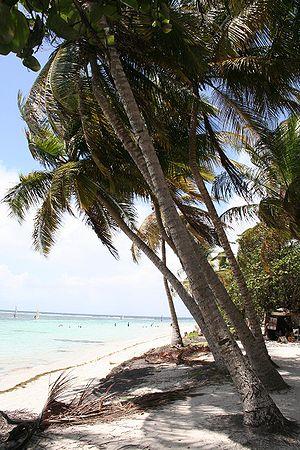
Sainte-Anne est une commune française, située dans le département de la Guadeloupe. Ses habitants sont appelés les Saintannais.
La plage de la Caravelle est une plage de sable située à Sainte-Anne, en Guadeloupe.
La presqu'île de la Caravelle est une presqu'île de Martinique située sur la côte atlantique, à Tartane. D'une longueur de 12 km, son point culminant est le Morne Pavillon, d'une hauteur de 189 m. D'un point de vue géologique, elle constitue la plus ancienne partie de la Martinique, avec la région de Sainte-Anne.